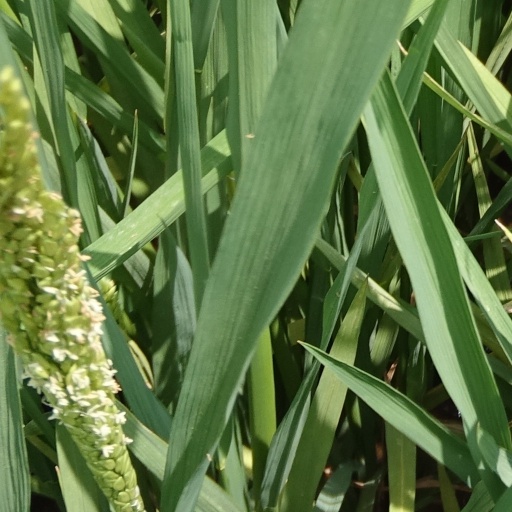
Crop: rice